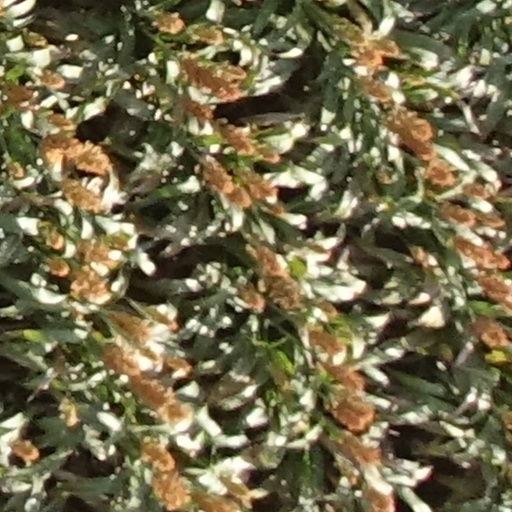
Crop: sorghum